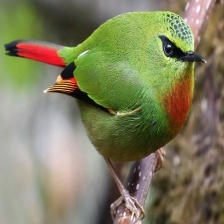
Species: FIRE TAILLED MYZORNIS
Scientific name: MYZORNIS PYRRHOURA